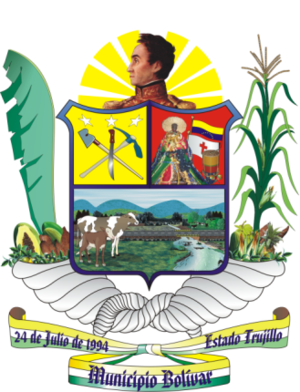
Bolívar est l'une des 20 municipalités de l'État de Trujillo au Venezuela. Son chef-lieu est Sabana Grande. En 2011, la population s'élève à 15 285 habitants.